Solférino station

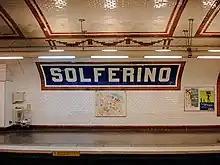
Original station signage

The station has a standard configuration with 2 tracks surrounded by 2 side platforms. The lower portion of the side walls are vertical instead of elliptical, as with the other stations constructed by the Nord-Sud company (today on lines 12 and 13). It is one of the two stations on the line where the original Nord-Sud company style of décor have been maintained with its characteristic large ceramic tablets indicating the name of the station with the other station being Porte de la Chapelle.